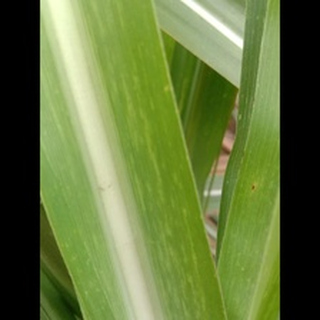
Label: sugarcane_mosaic